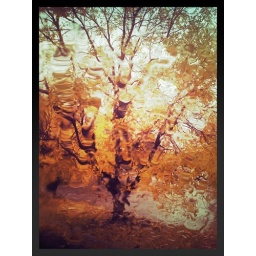
Taken through the window of my truck in the rain.